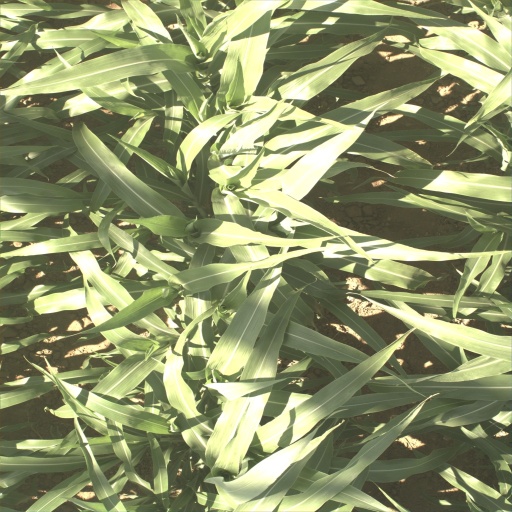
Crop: sorghum